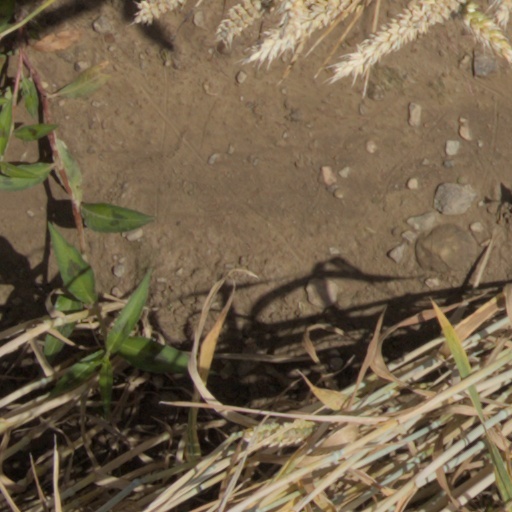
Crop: wheat